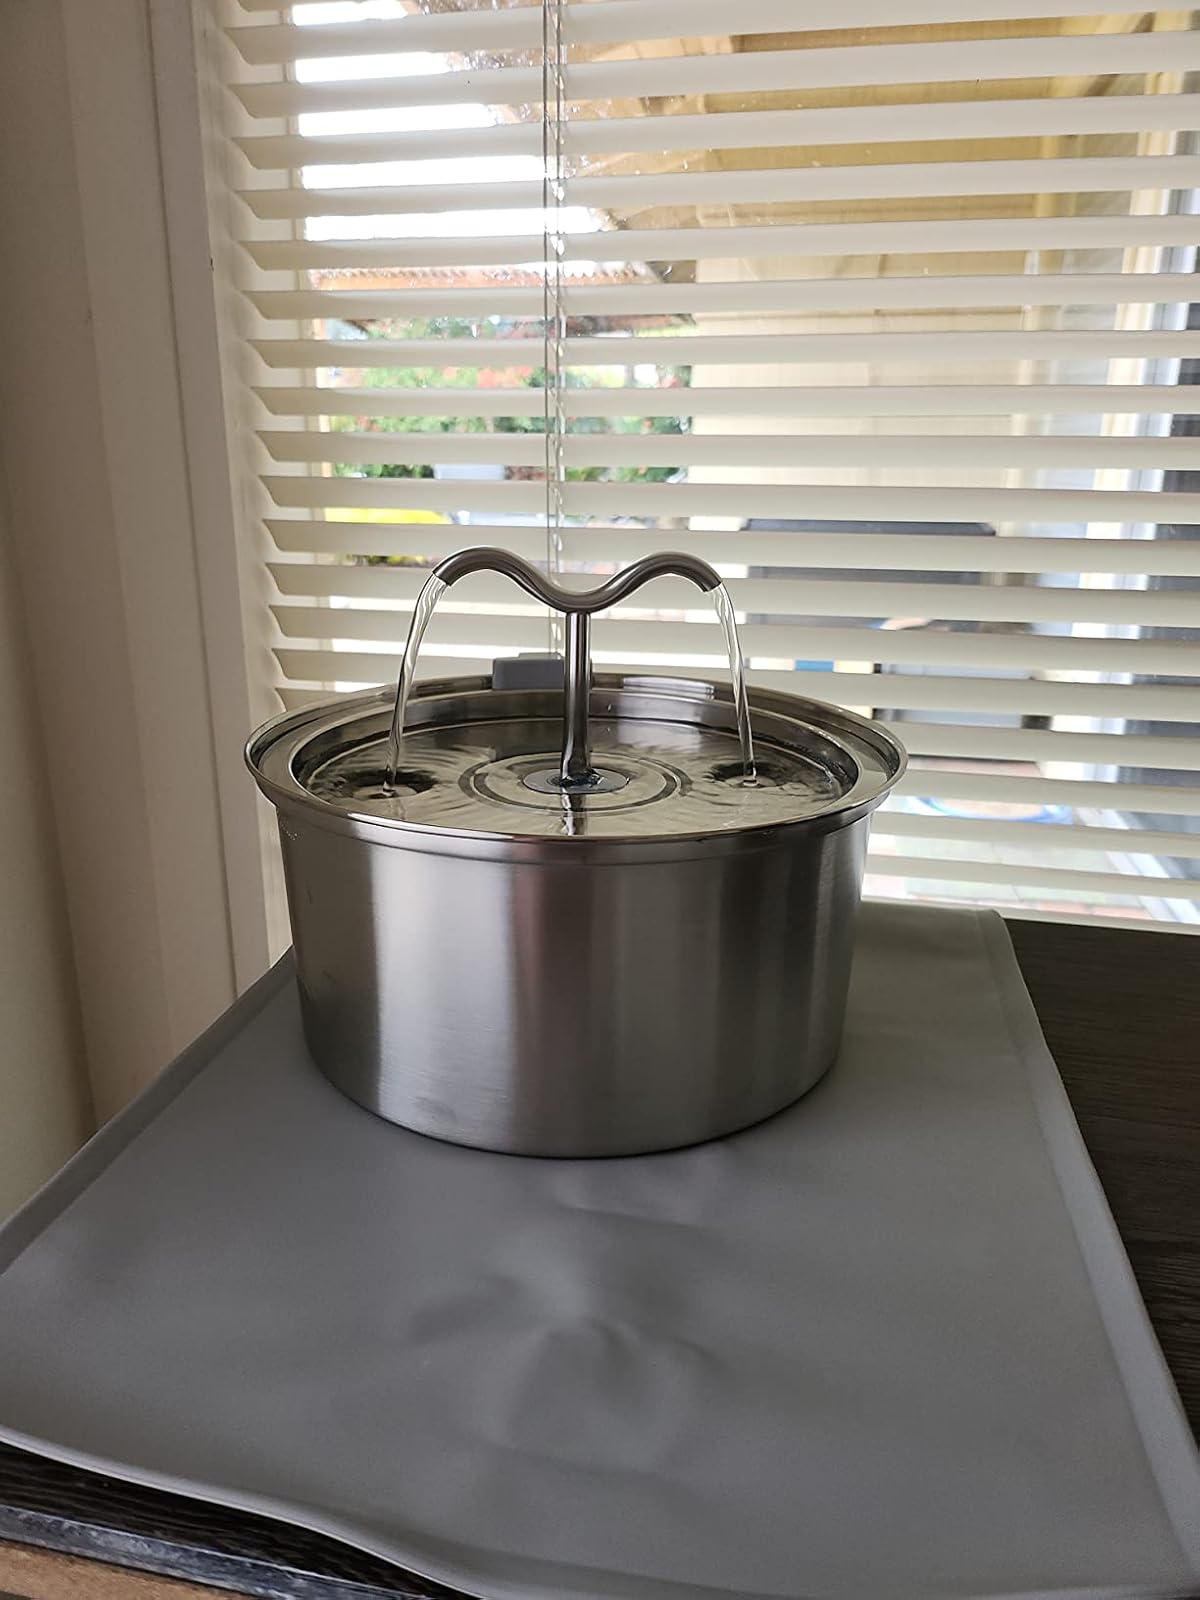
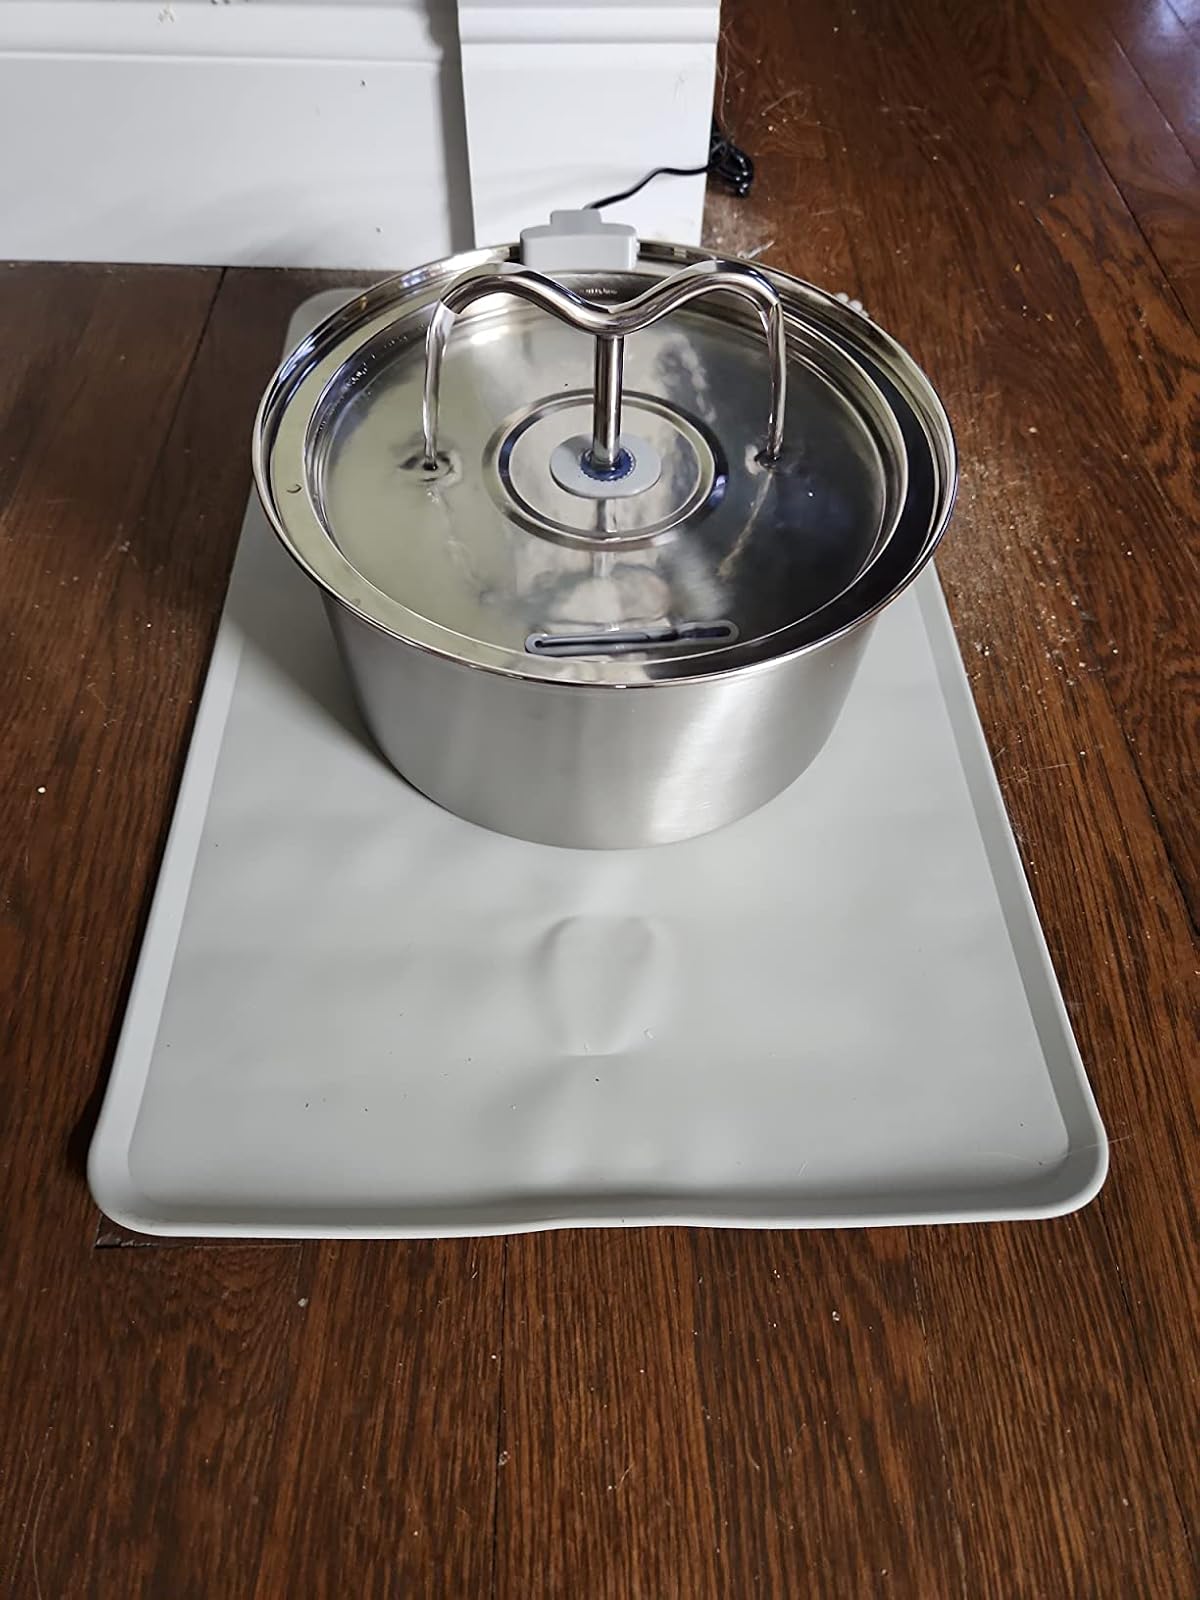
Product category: items_bowl
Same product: yes